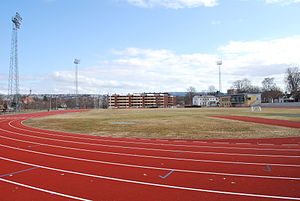
Øya stadion
Øya stadion 2009.
Øya stadion, tidligere Øen stadion, er et atletikstadion i bydelen Øya i Trondheim, Norge. Det blev opført i 1900 som Øen stadion som kombineret skøjte- og atletikstadion.